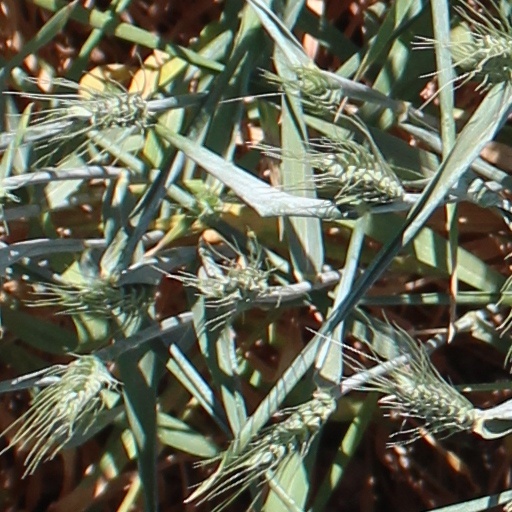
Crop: wheat